Krishak Sramik Party

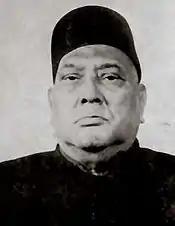
A K Fazlul Huq was popularly called the "Sher-e-Bangla" ("Lion of Bengal")

The Permanent Settlement established an extensive feudal system in the Bengal Presidency. Large sections of the population became tenant farmers of landlords (zamindars). Many of the landlords were wealthy Hindus who enjoyed the patronage of the British. The permanent settlement displaced much of the Mughal ruling class with many Hindu landed estates; but there continued to be influential Muslim landed estates. British Bengal's wealthy Hindu oligarchy included Marwari merchants in Calcutta, the political and commercial capital of Bengal and the British Indian Empire. In contrast, the province of Bengal had a Bengali Muslim-majority population, with large minorities of non-upper class Hindus. In 1905, the British government implemented the first partition of Bengal, with support from the Muslim aristocracy, to increase investment in Eastern Bengal and Assam. The partition stoked vocal protests from Hindu landlords and merchants in Calcutta, who argued that it was a policy to divide and rule Bengal. In 1911, the partition was annulled. But the partition left a strong legacy and enjoyed support in the Muslim population. The All India Muslim League and Bengal Provincial Muslim League were formed to uphold the interests of Muslims amid the growth of Hindu nationalist movements. But the All India Muslim League was dominated by members of the Muslim aristocracy, who were often speakers of Hindustani, instead of the vernacular Bengali language. Bengal's middle classes, professionals and farmers increasingly looked for an alternative platform of this party.